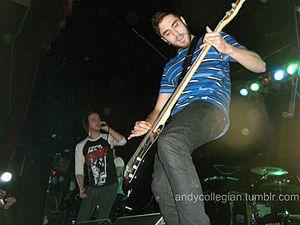
Chunk! No, Captain Chunk! est un groupe de hardcore mélodique français, originaire de Paris, en Île-de-France. Leur style musical est un mélange de pop punk et de hardcore, tout comme A Day to Remember ou Four Year Strong. En 2011, ils signent sur le label américain Fearless Records. La même année, ils participent à l'album Punk Goes Pop 4, où ils reprennent We R Who We R de Ke$ha. En 2014, ils apparaissent sur la compilation Punk Goes 90s Vol. 2 avec une reprise de la chanson All Star de Smash Mouth. Ils participent à deux reprises au Vans Warped Tour. Le groupe a déjà tournée avec des formations telles We Came As Romans, A Day to Remember ou encore Bury Tomorrow.